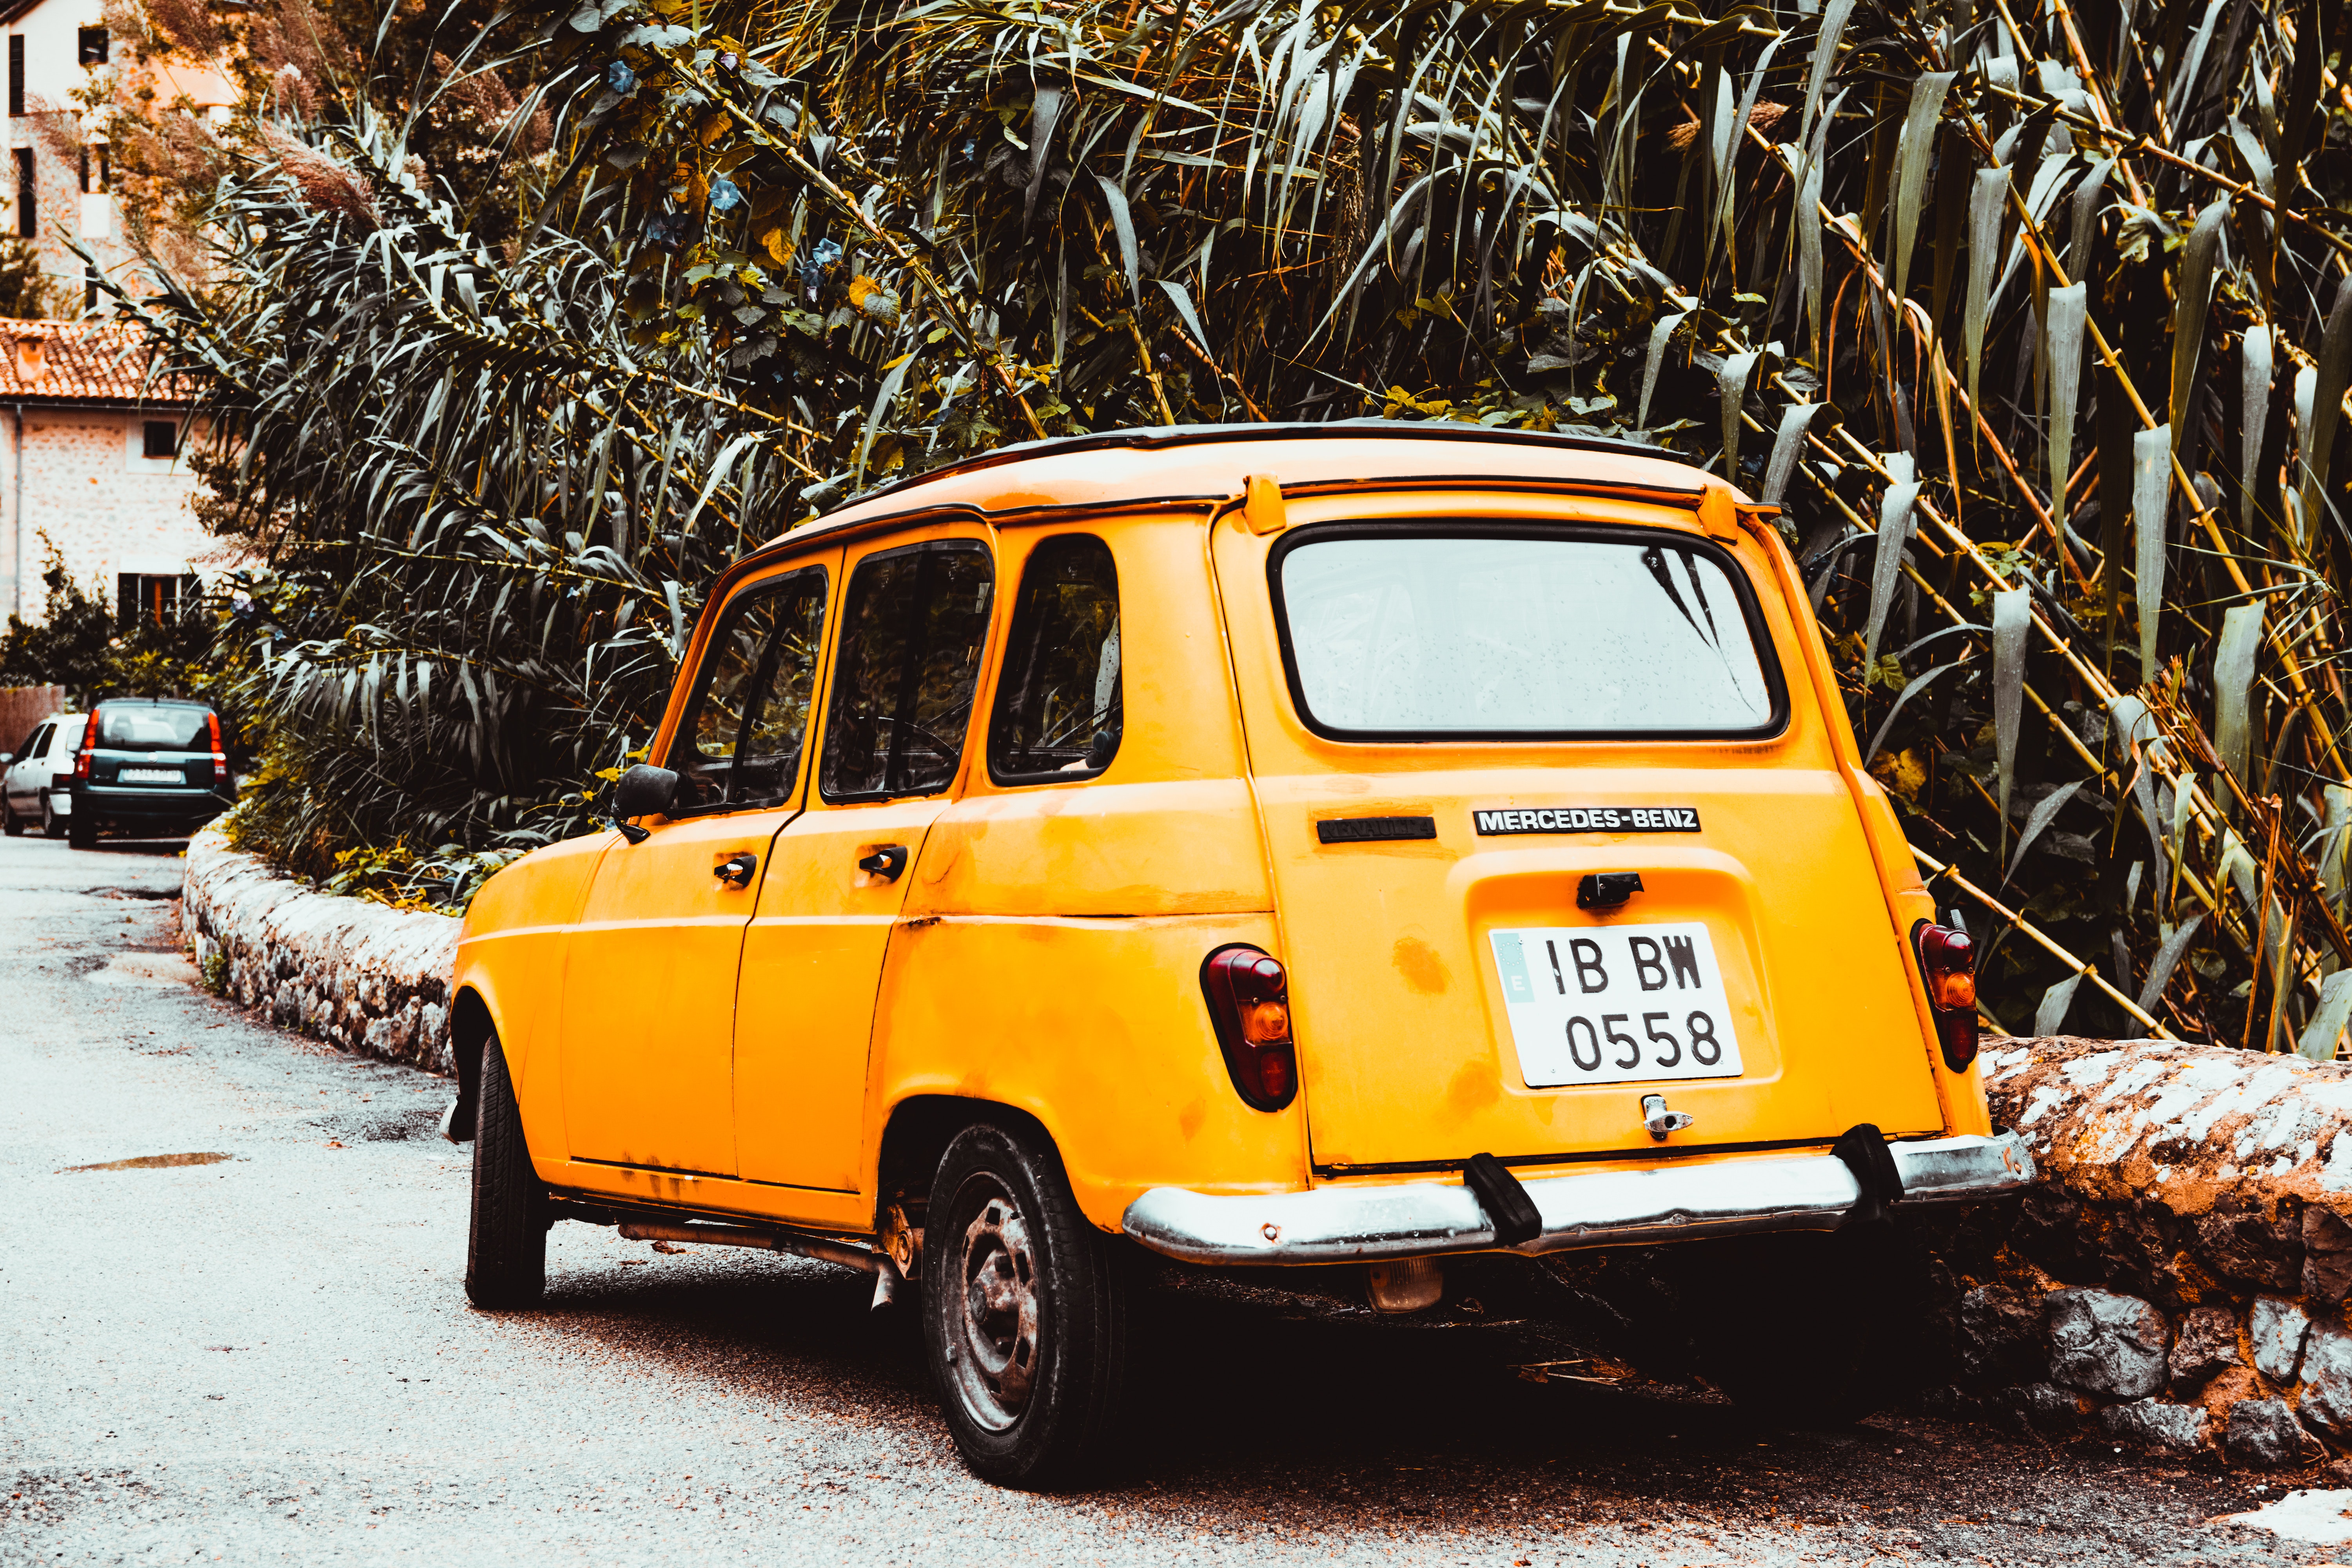
yellow, vehicle, car, motor vehicle, classic car, renault 4, subcompact car, hatchback, classic, city car